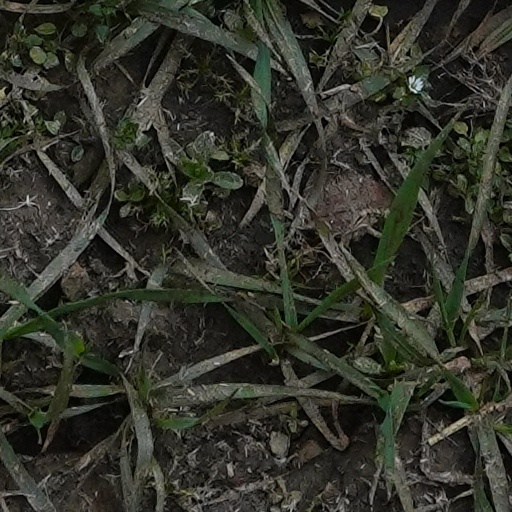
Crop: wheat